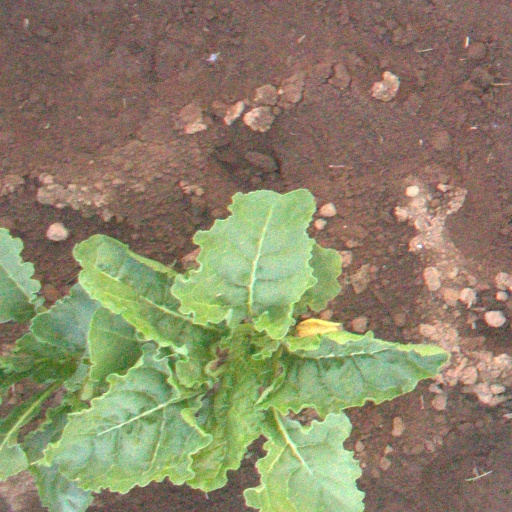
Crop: sugar beet